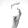
ASL letter: X